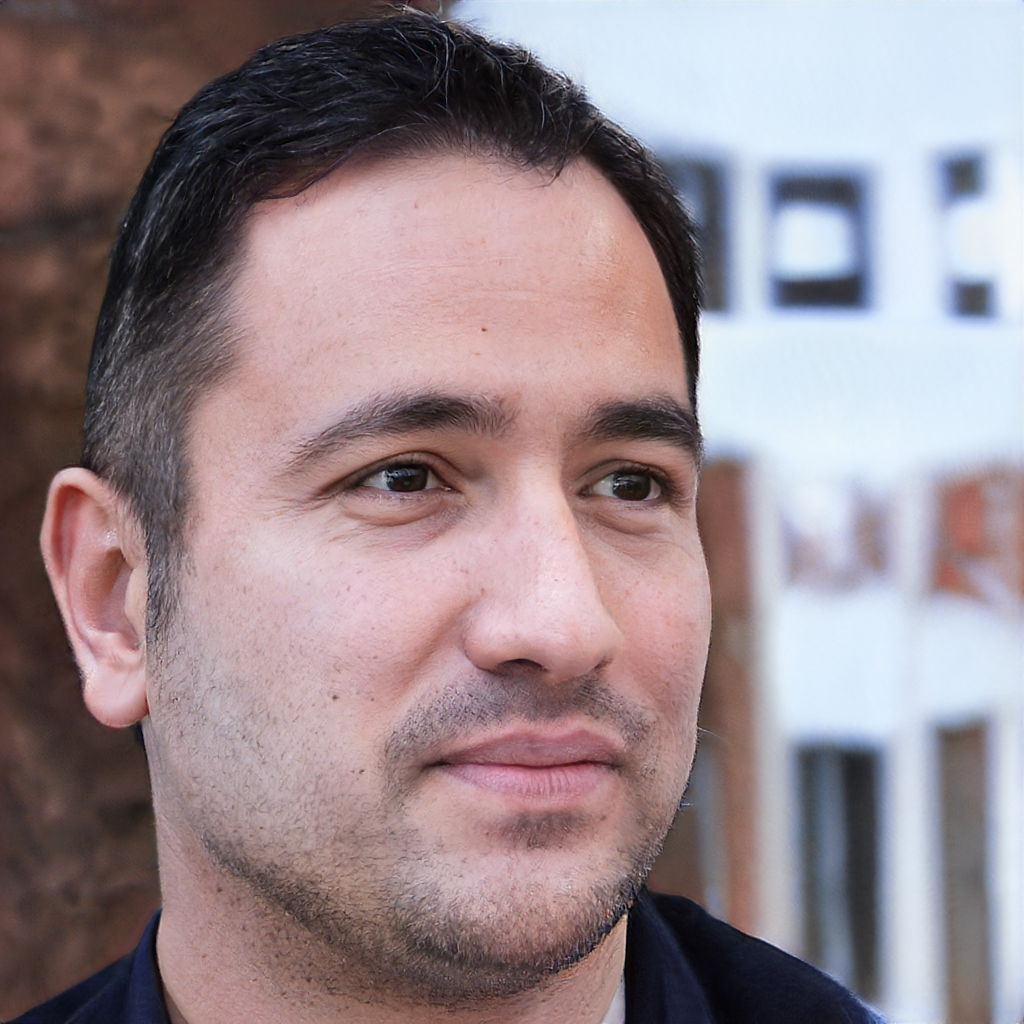
Gender: Male